Ospedale degli Innocenti

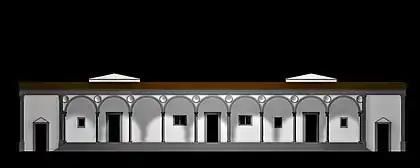
Reconstruction of the facade by Adriano Marinazzo without the upper floor.

The ' ('Hospital of the Innocents'), also known in old Tuscan dialect as the ', is a historic building in Florence, Italy. It was designed by Filippo Brunelleschi, who received the commission in 1419 from the Arte della Seta. It was originally a foundling hospital. It is regarded as a notable example of early Italian Renaissance architecture. The hospital, which features a nine bay loggia facing the Piazza SS. Annunziata, was built and managed by the "Arte della Seta" or Silk Guild of Florence. That guild was one of the wealthiest in the city and, like most guilds, took upon itself philanthropic duties.